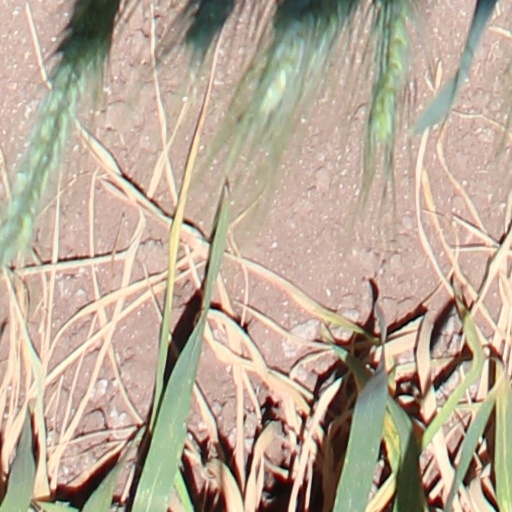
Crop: wheat